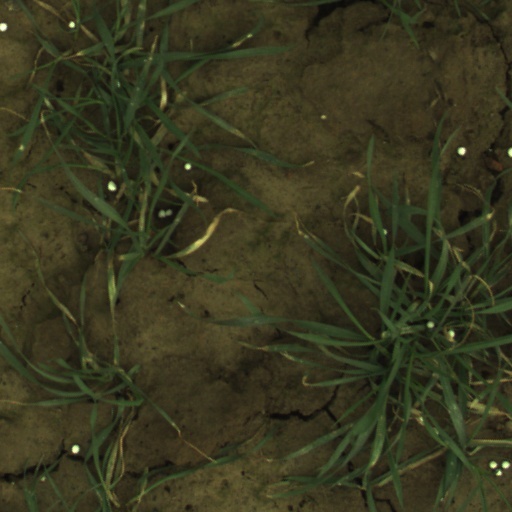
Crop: wheat